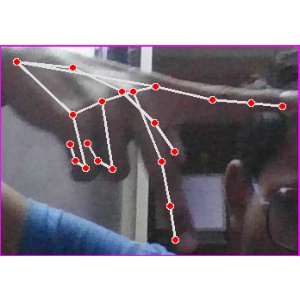
अक्षर: प